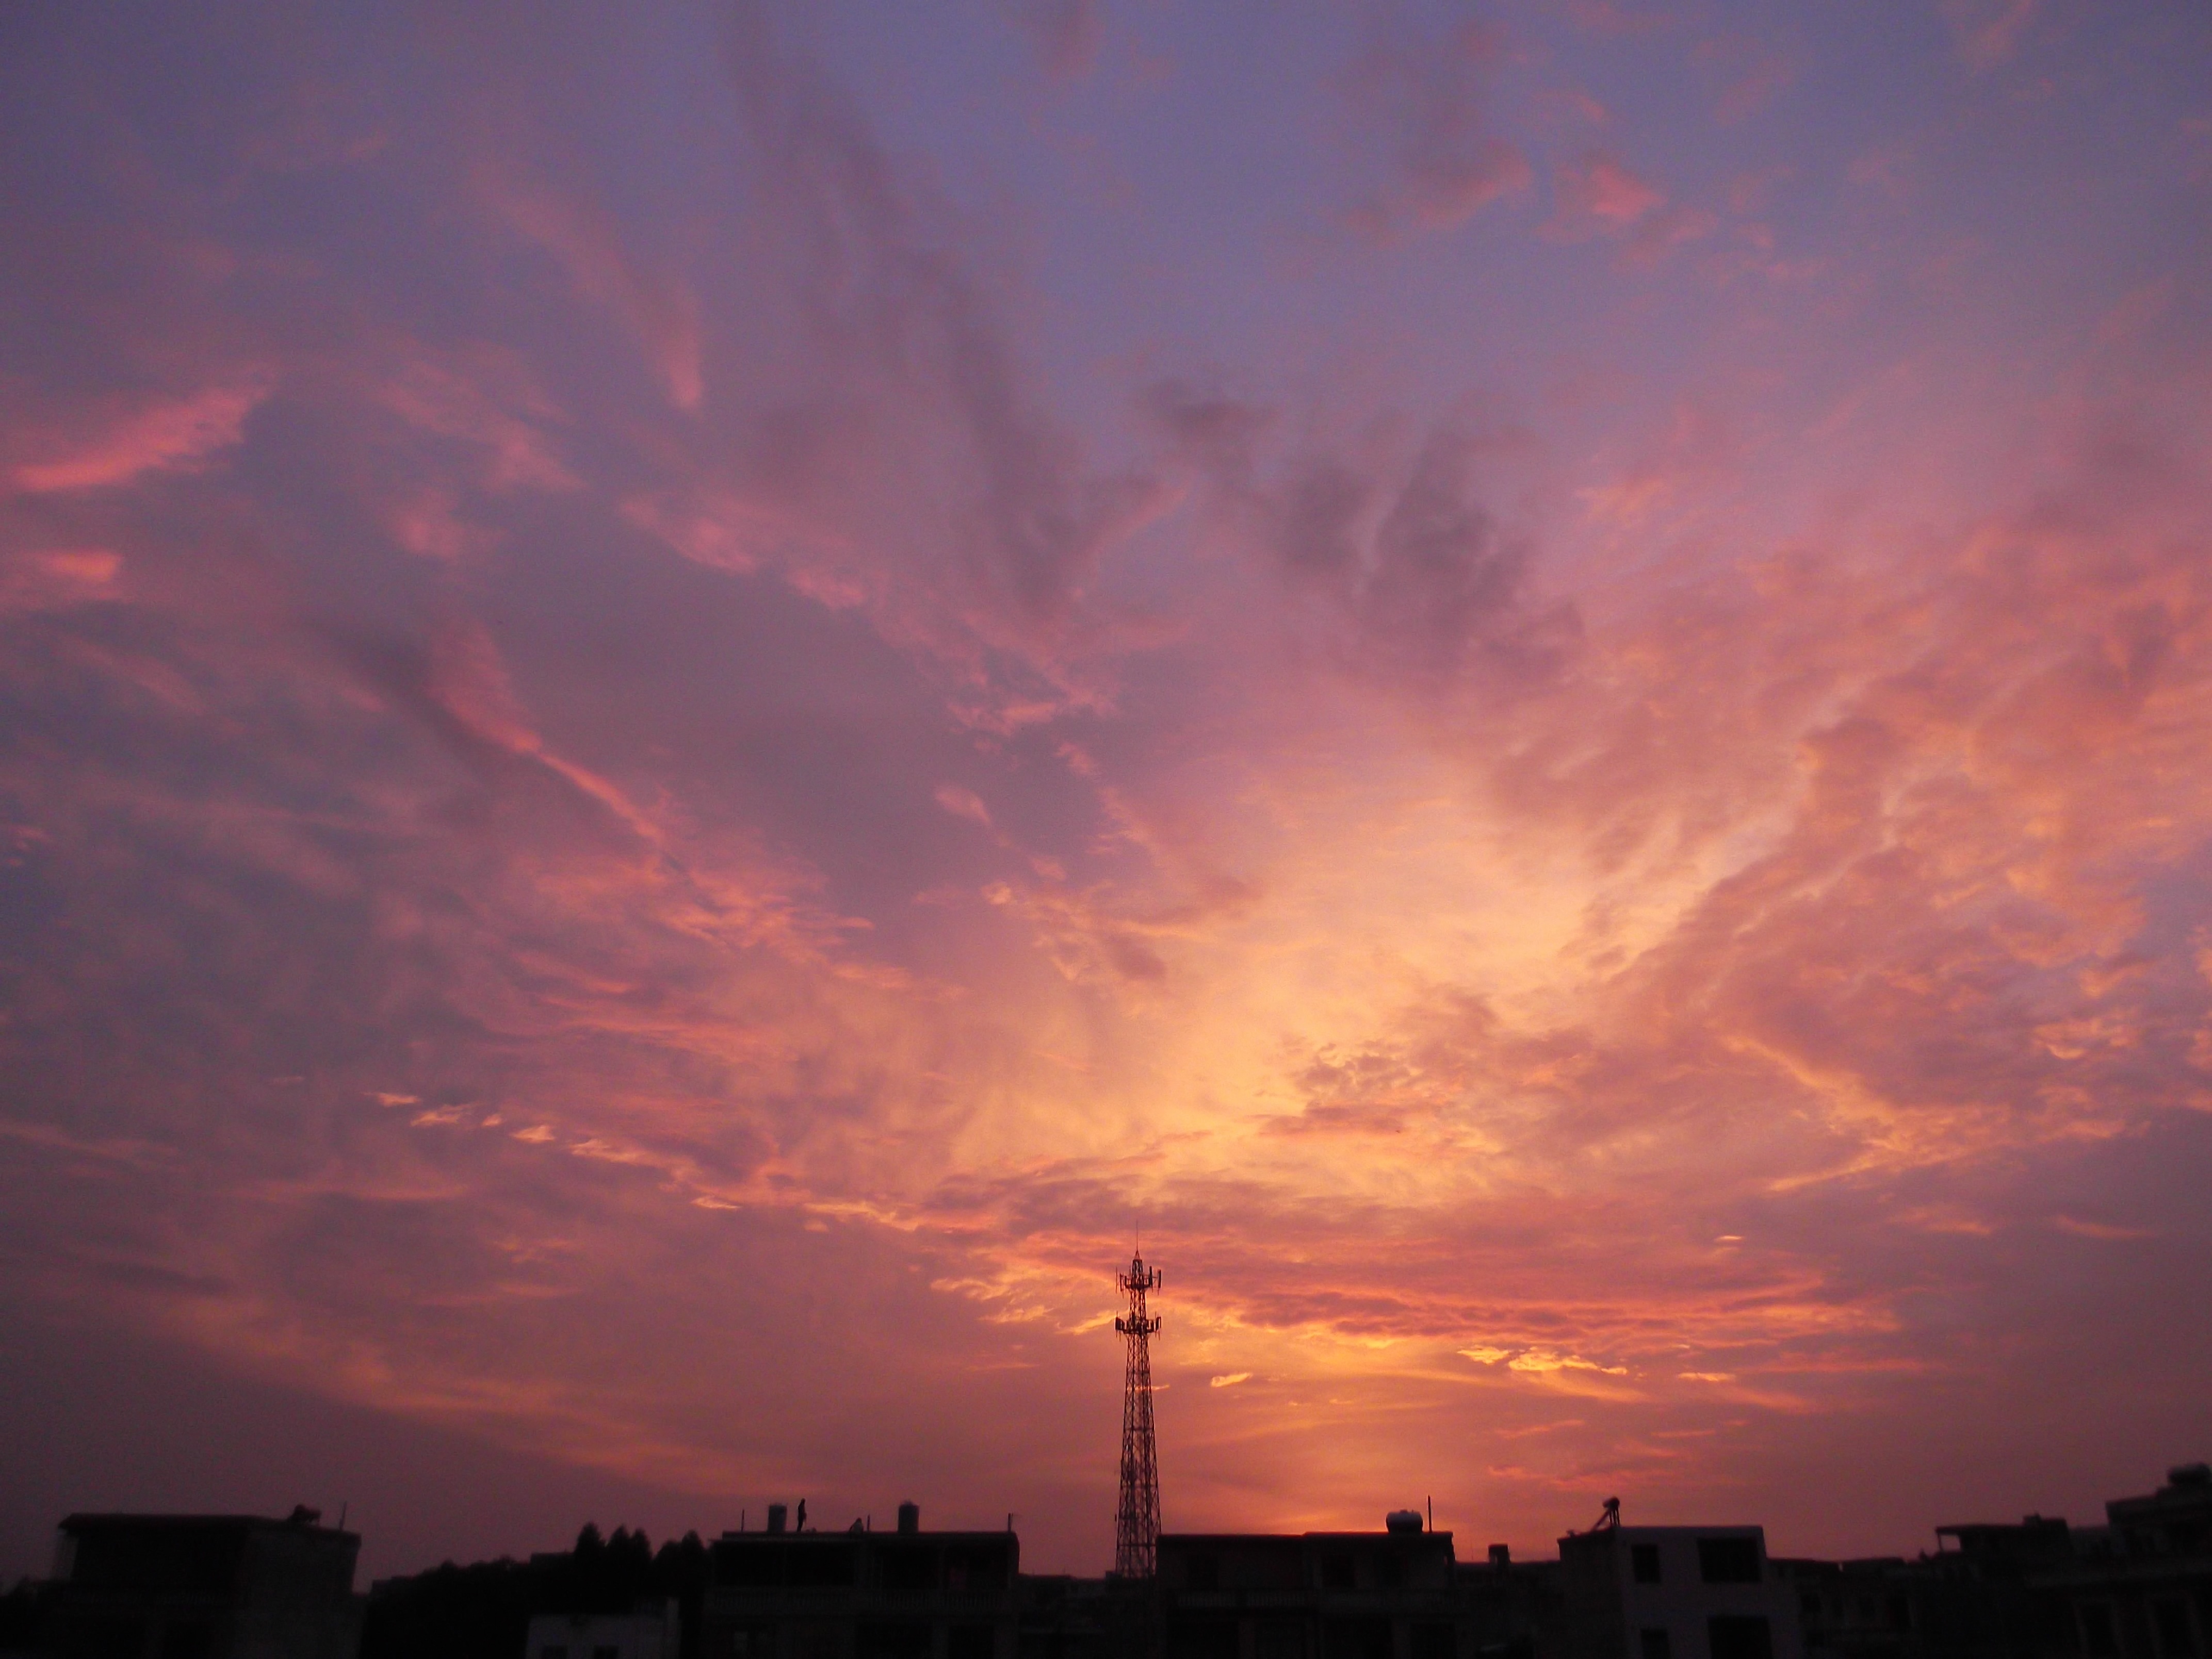
horizon, cloud, sky, sun, sunrise, sunset, sunlight, morning, dawn, atmosphere, dusk, evening, north sea, afterglow, meteorological phenomenon, red sky at morning, iron stand